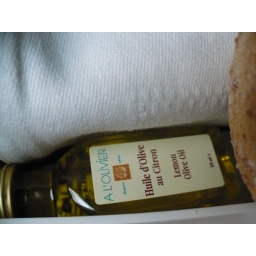
...and each plate came with a tiny bottle of olice oil with lemon in it...